Improved Benevolent and Protective Order of Elks of the World

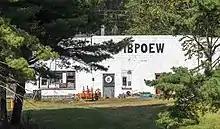
The Kennedy Farm meeting hall

The Order claims descent from the Free African Society, the first formal black society in America, founded in 1787 in Philadelphia, Pennsylvania as a mutual aid society by Absalom Jones and Richard Allen. That organization later resulted in the founding of the first African-American congregation in the Episcopal Church, headed by Jones, and the founding of the African Methodist Episcopal Church, the first independent black denomination, by Allen.